Electron-beam welding

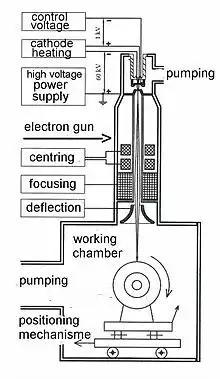
Electron-beam welder

If the material melted by the beam shrinks during cooling after solidification, cracking, deformation and changes of shape may occur.